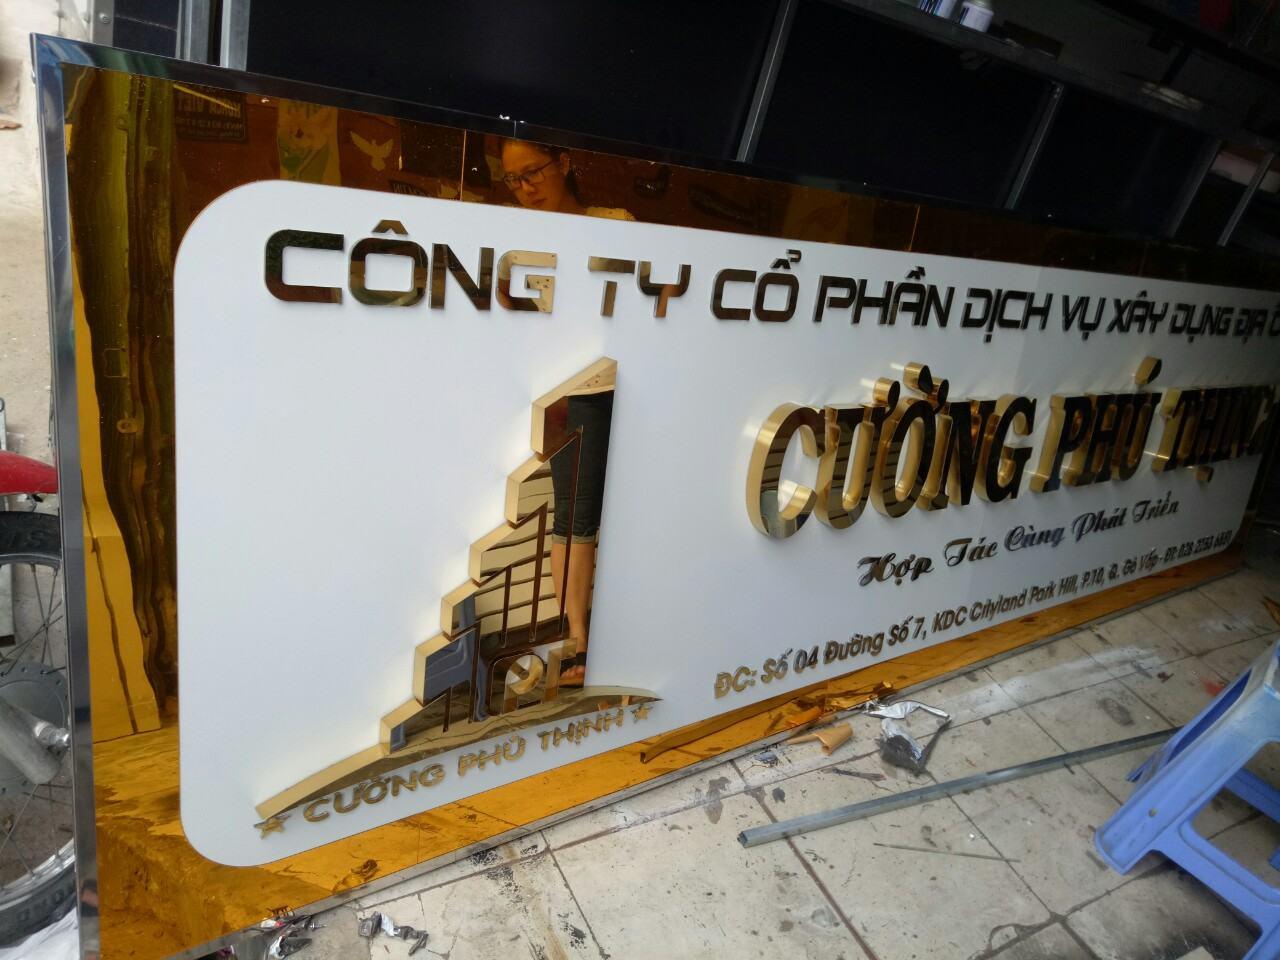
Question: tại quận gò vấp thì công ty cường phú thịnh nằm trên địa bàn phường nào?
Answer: phường 10